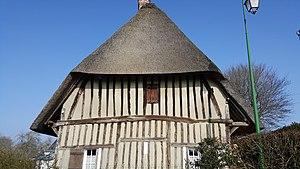
Longère Normande typique avec son toit de chaume
Lindebeuf est une commune française située dans le département de la Seine-Maritime en région Normandie..